History of the Ateneo de Manila

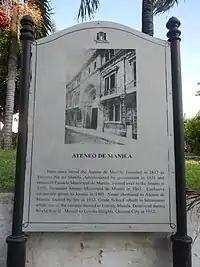
Marker at the original campus of the Ateneo de Manila University in Intramuros, Manila

Ateneo de Manila University (Filipino: "Pamantasang Ateneo de Manila;" Spanish: "Universidad Ateneo de Manila") is a private research university in Quezon City, Philippines. Founded on December 10, 1859 by the Society of Jesus upon taking over a public elementary school named Escuela Municipal, Ateneo De Manila is one of the oldest colleges in the Philippines.